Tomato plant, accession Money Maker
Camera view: horizontal (90 deg, fisheye); turntable rotation: 0 degrees
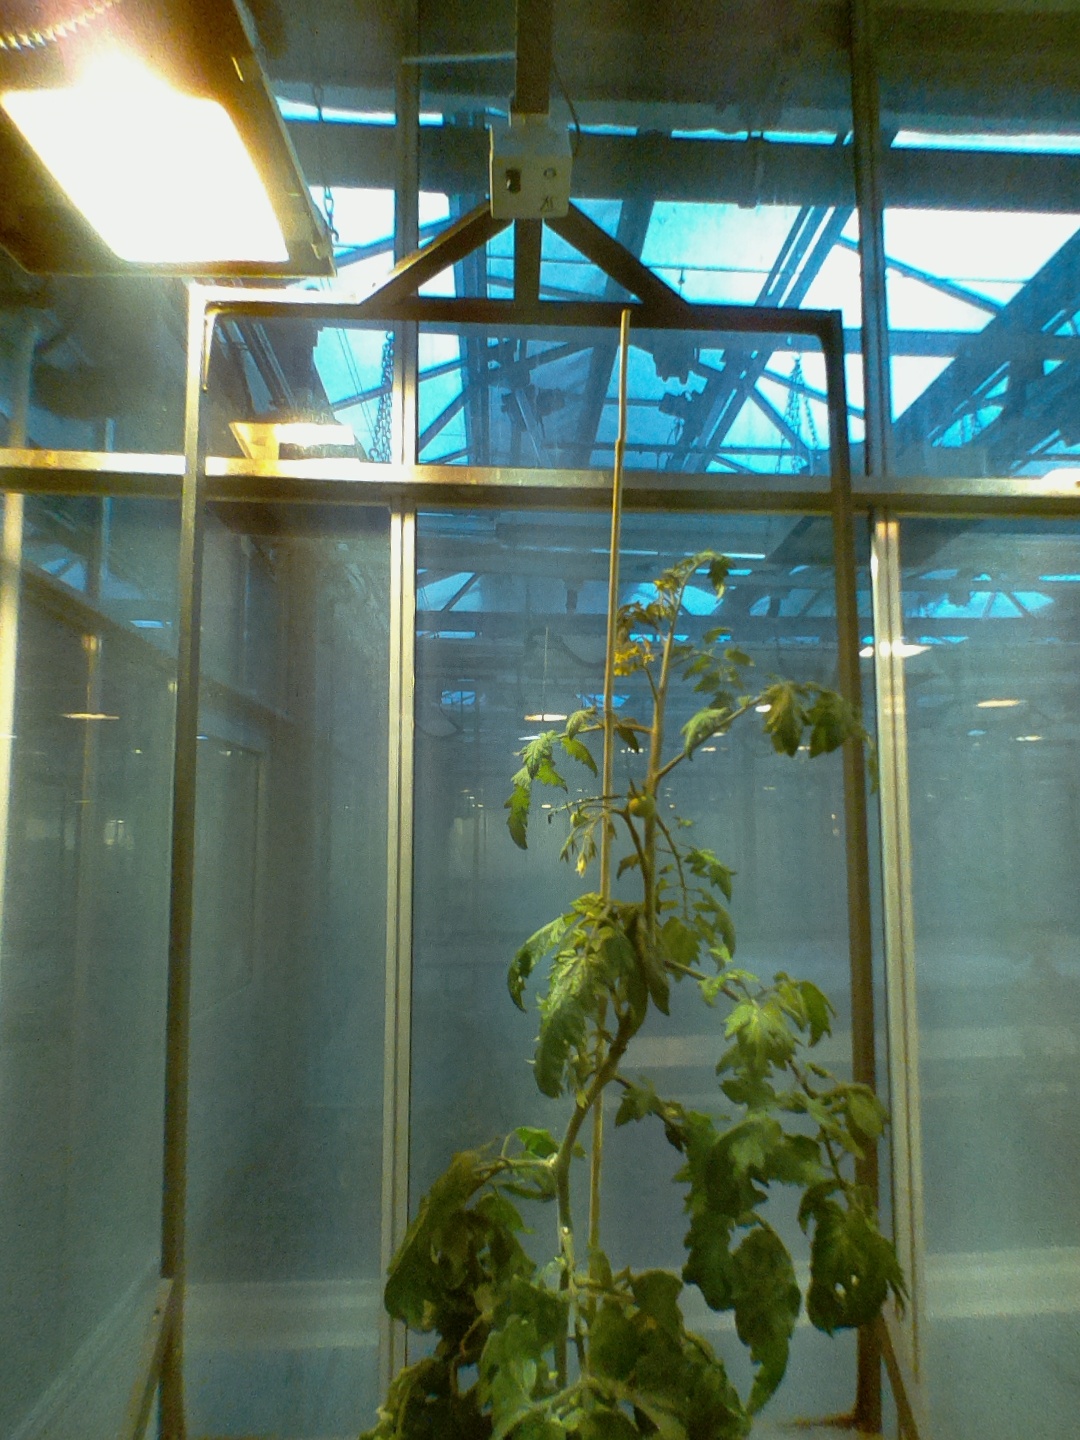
BBCH growth stage 71: 10%-20% of final fruit size